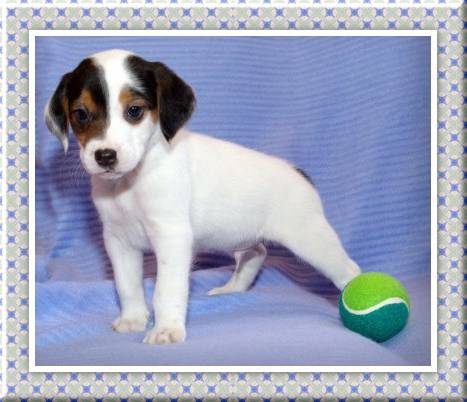
Label: dog